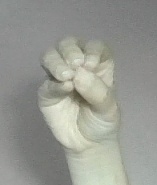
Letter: ha